Public transport security

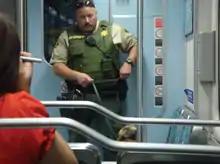
A LASD deputy and a police dog patrol a LA Metro light rail train.

It has been proposed that extra security screening of passengers and their bags would be the best option of preventing weapons or bombs on public transport. However, this would also have a number of negative side effects, which could outweigh the benefits, among them: